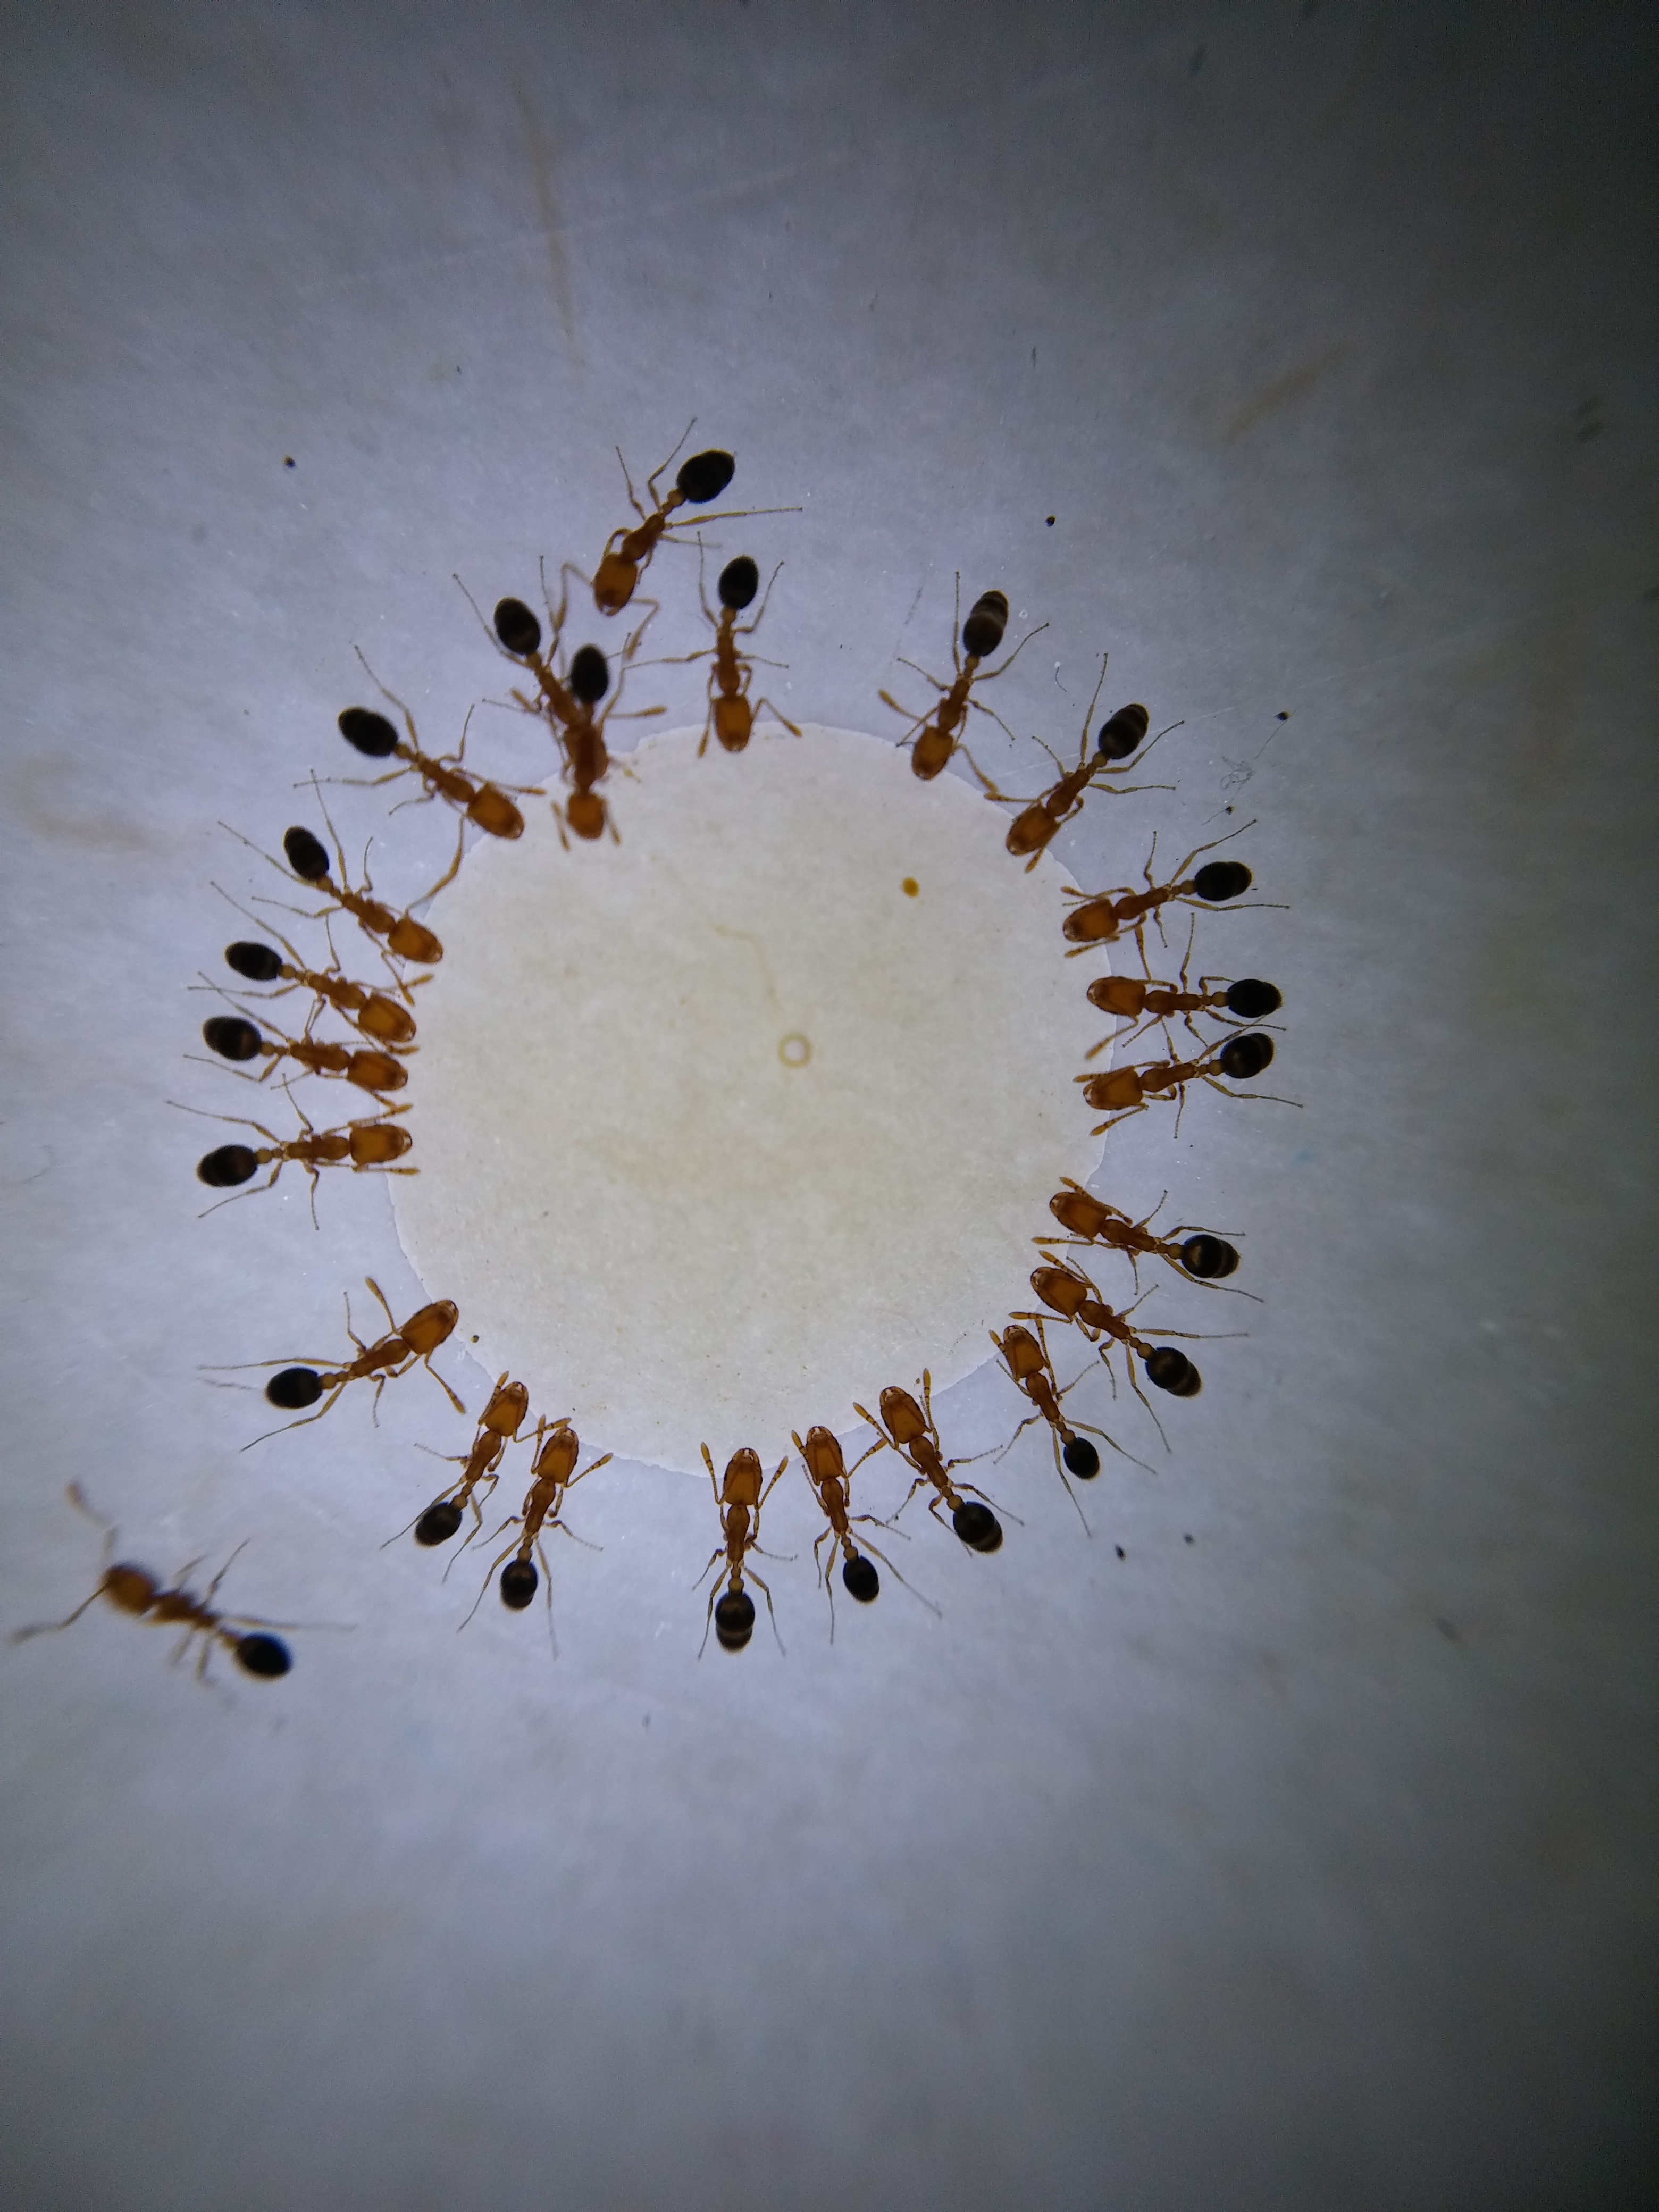
hand, drop, photography, leaf, honey, reflection, insect, macro, fauna, circle, invertebrate, close up, spider, symmetry, ant, shape, ants, macro photography